Schevenhütte Quarry

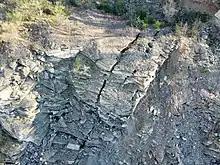

During mining, a pump ran permanently to pump out the escaping groundwater (presumably from two different groundwater levels) and to enable operation. Along the east wall, a steep wall was created that is now about 40 metres high, which opens up the different strata. During mining, the difference in height would have been about 50–55 metres, as the lake could not yet compensate for the difference. Due to the lack of supporting rocks, the rock units above the stone wall are tilting in sometimes very large break-off movements. The eastern wall can be divided into three areas due to anthropogenic interventions and natural conditions: